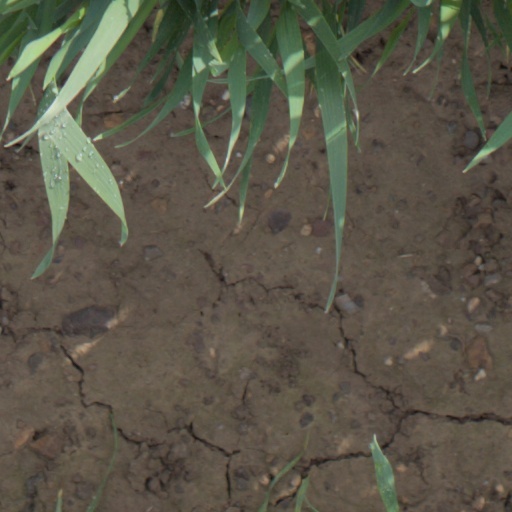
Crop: wheat